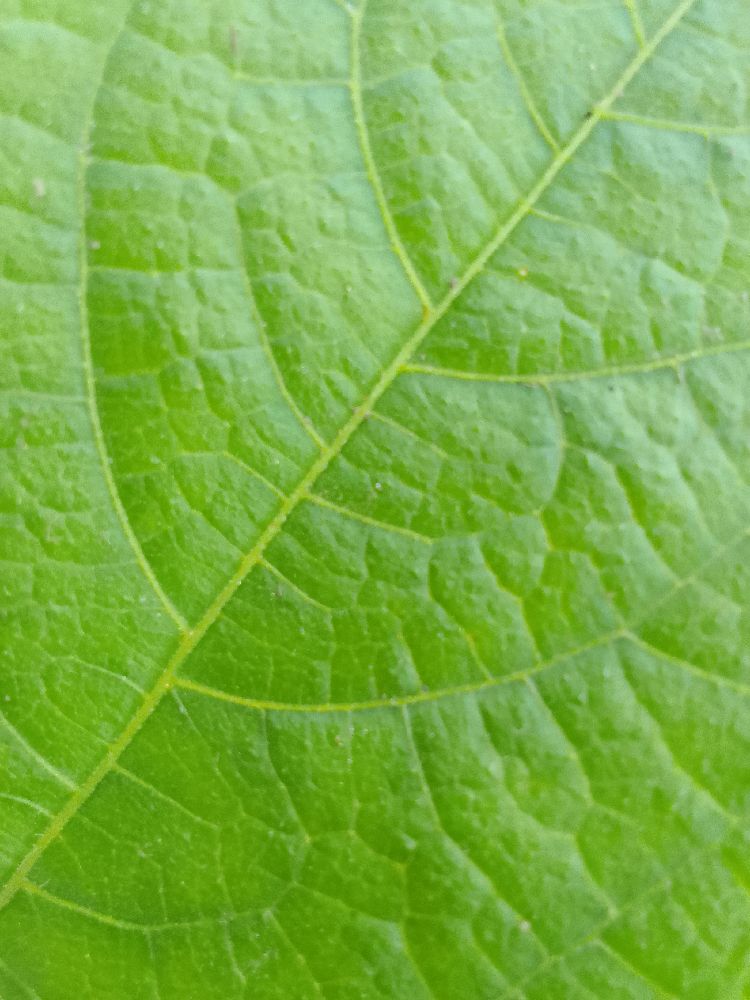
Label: healthy